Shockoe Hill African Burying Ground

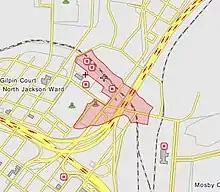
The red outline and shading represents the boundaries and footprint of the Shockoe Hill African Burying Ground.

The Shockoe Hill African Burying Ground was established in 1816. It was a segregated part of the Shockoe Hill Burying Ground, also known as the Shockoe Hill Cemetery, a municipal burying ground owned and operated by the City of Richmond. It was managed by the Superintendent of the Shockoe Hill Burying Ground, who was also the Superintendent of the Poorhouse (with the exception of the years 1863-1867 during which time the positions were separated) and the City Hospital The Poorhouse was also called the Almshouse. The burial ground was overseen by the Shockoe Hill Burying Ground Committee, which was a standing committee of the Richmond City Council. The African Burying Ground was active from its opening in February 1816 until its closure by the city due to overcrowded conditions in June 1879. The land that comprises this long unacknowledged burial ground, contains nothing on its surface that would cause it to be visibly recognizable as a cemetery today. Its original two one acre plots are located at the northeastern corner of 5th and Hospital St., across the road from the Hebrew Cemetery. It was greatly increased in size over time, expanding in every direction. By 1850 its grounds encompassed as many as 15 acres. Later maps indicate an even greater expansion, to slightly over 31 acres.